CURE International

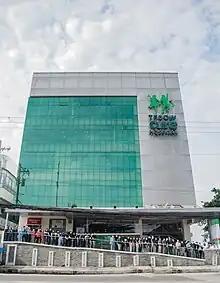
CURE Children's Hospital of the Philippines (Tebow CURE Hospital)

Established in 2014 through a partnership with the Tim Tebow Foundation, CURE Philippines performs over 1,200 reconstructive plastic and orthopedic surgeries every year for children suffering from treatable disabilities. Located in Davao City, the hospital has 30 beds and three operating rooms to treat pediatric patients with conditions like clubfoot, cleft lip and palate as well as disabilities following chronic burn contractures. CURE Philippines also provides emotional and spiritual support to patients and their communities.